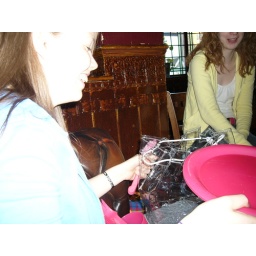
Receiving a picnic set in the afternoon is great for eating cake with at the pub in the evening.